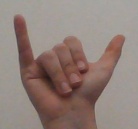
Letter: ya